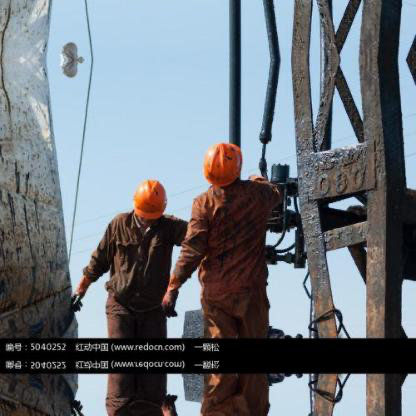
Objects in the image:
label: helmet
label: helmet